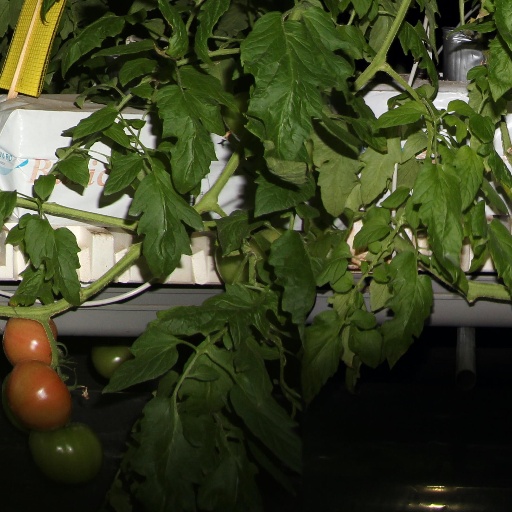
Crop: tomato